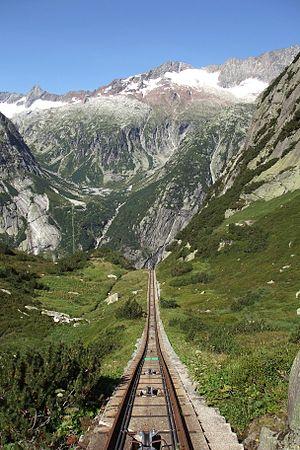
Le Gelmerbahn est un funiculaire situé dans le canton de Berne en Suisse. Il relie Handegg dans le Haslital au Gelmersee. Avec une pente de 106 %, le Gelmerbahn est le deuxième funiculaire le plus pentu du monde après le funiculaire Schwyz-Stoos.